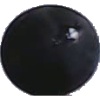
Label: blue_grape